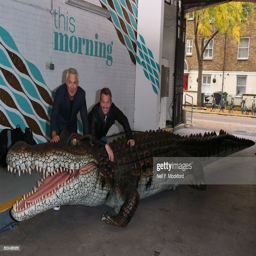
swing artist and actor with an animatronic crocodile .